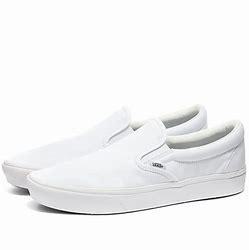
Brand: Vans
Model: Comfycush Slip On